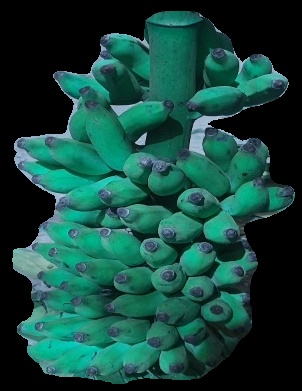
Variety: elakki-bale
Grade: grade3